Fender Noiseless Pickups

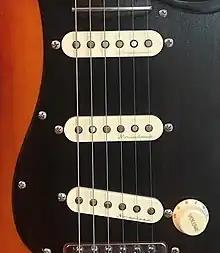
Fender Hot Noiseless

The Fender Hot Noiseless (Ceramic Noiseless) Strat Pickups are an overwound version of the original Fender Noiseless pickups with ceramic magnets. Ceramic magnets are quite strong and as such are normally hotter. The hotter (higher DC resistance) a pickup is the more it is going to push an amp and typically the more it is going to overdrive/distort. They produce pronounced mids and a quick bass response. The strong magnets allows the pickup to retain articulation and clarity, even when introduced to extreme gain. These pickups are identified by the word "Noiseless" in silver cursive on the aged white pickup cover, just like the Vintage Noiseless. However, they can be distinguished by the fact that all pole pieces are flat (non-staggered). Hot Noiseless Strat pickups have been standard on the Jeff Beck signature model since 2001, but were never available on the American Deluxe. They are still available from the Fender Custom Shop. Features include: